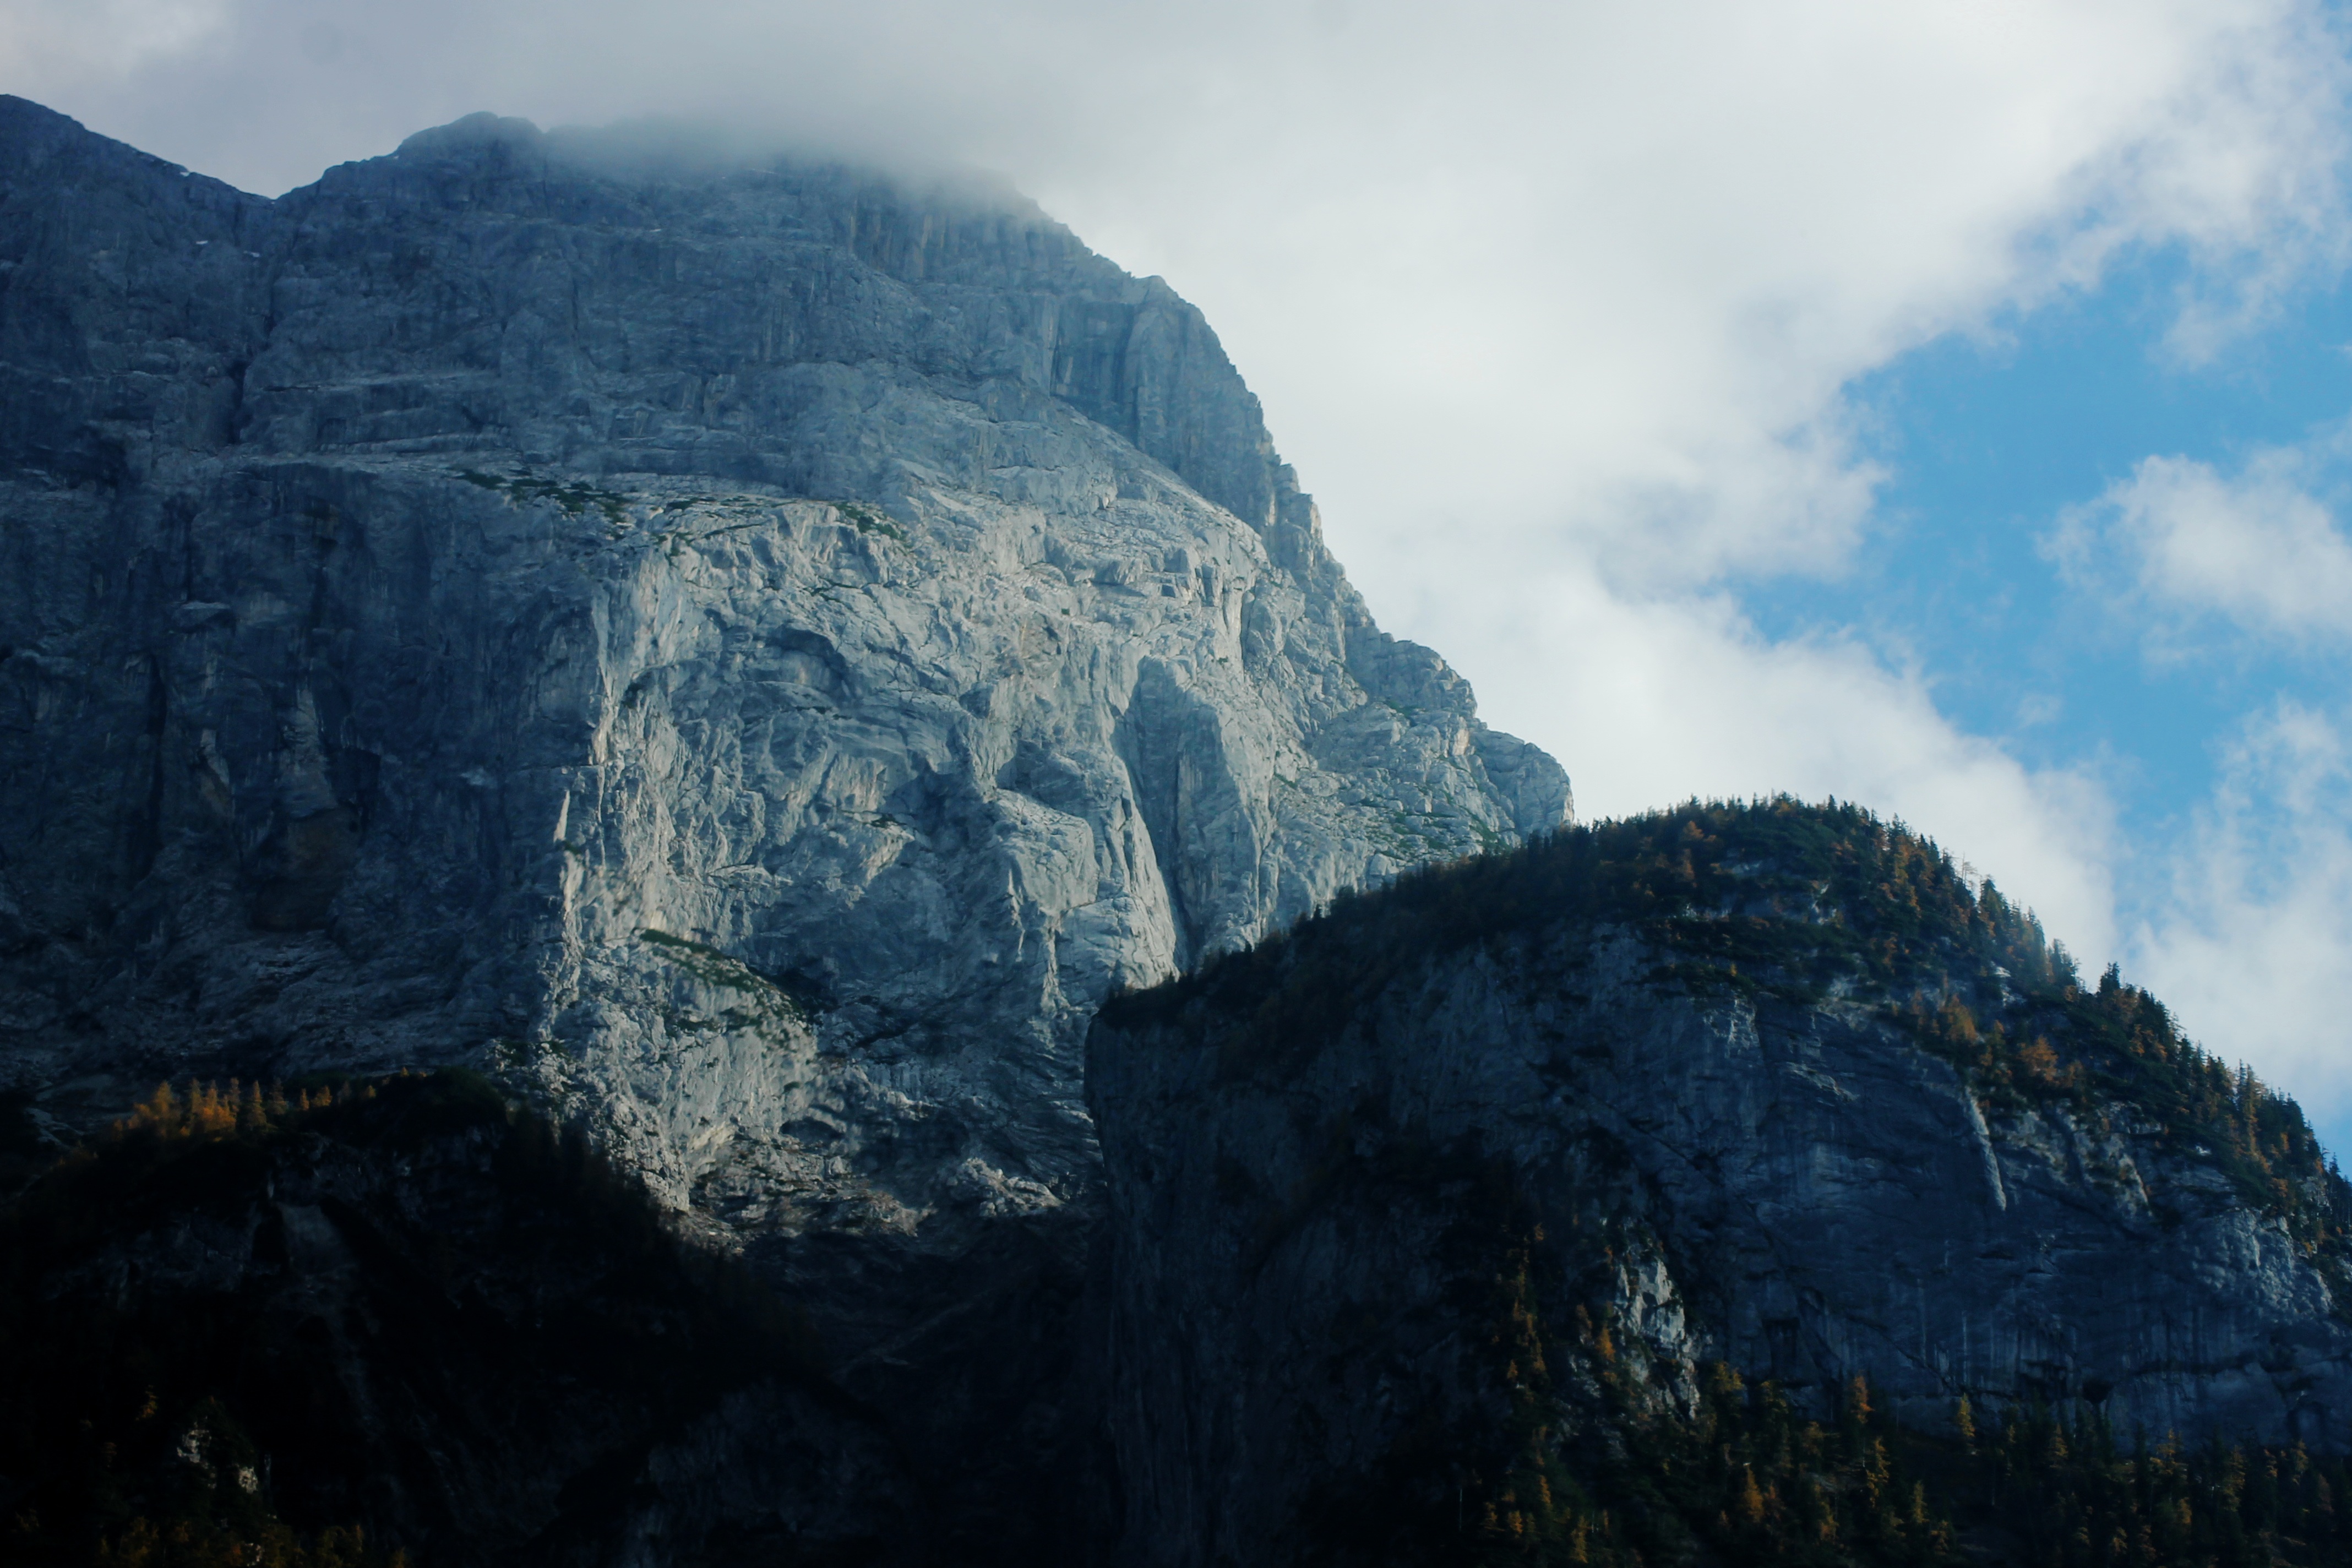
landscape, nature, rock, wilderness, mountain, cloud, fog, mountain range, cliff, terrain, national park, ridge, summit, geology, mountains, alps, landform, geographical feature, atmospheric phenomenon, mountainous landforms